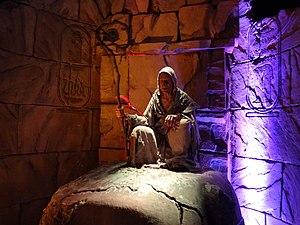
Animatronic de Challenge of Tutankhamon à Walibi Belgium